Parisot (horse)

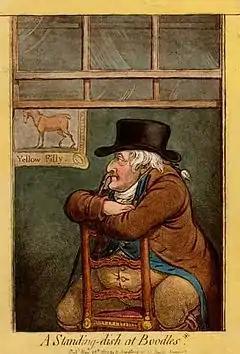
Sir Frank Standish, Parisot's breeder and owner, in a caricature by James Gillray. A portrait of the Yellow Filly, sister of Parisot's dam, is on the wall behind Standish.

Parisot (spelled "Parissot" in the 1796 "Racing Calendar") won The Oaks held on Friday 13 May at Epsom Downs Racecourse, beating "Sister to Viret" and a filly sired by Pot-8-Os, having started at odds of 7/2 in a field of thirteen fillies. The betting favourite was a filly named Frisky which was disqualified for running off course. At the July Newmarket meeting, Parisot was beaten in a match race by Sir Shelley's colt Cub, and Parisot finished third in a £50 race against six other horses. At the October meeting at Newmarket, Parisot was third in the Town Plate, losing to the colts Stickler and Hyperion. Parisot ran unplaced in the first class of the Oatlands Stakes. In her final start of the season, Parisot finished third in a £50 Subscription Handicap Plate.